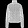
Label: Coat